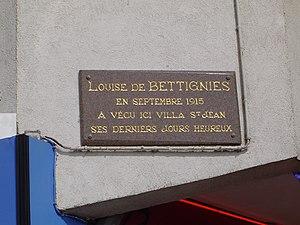
Louise Marie Henriette Jeanne de Bettignies, née le 15 juillet 1880 à Saint-Amand-les-Eaux, morte le 27 septembre 1918 à Cologne, est un agent secret français qui espionna, sous le pseudonyme d’Alice Dubois, pour le compte de l’armée britannique durant la Première Guerre mondiale.